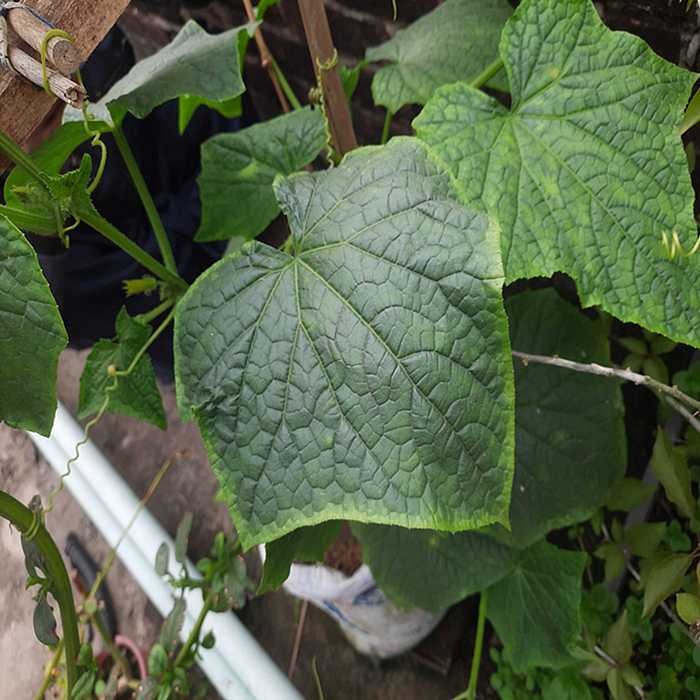
Plant: Cucumber
Label: Fresh leaf